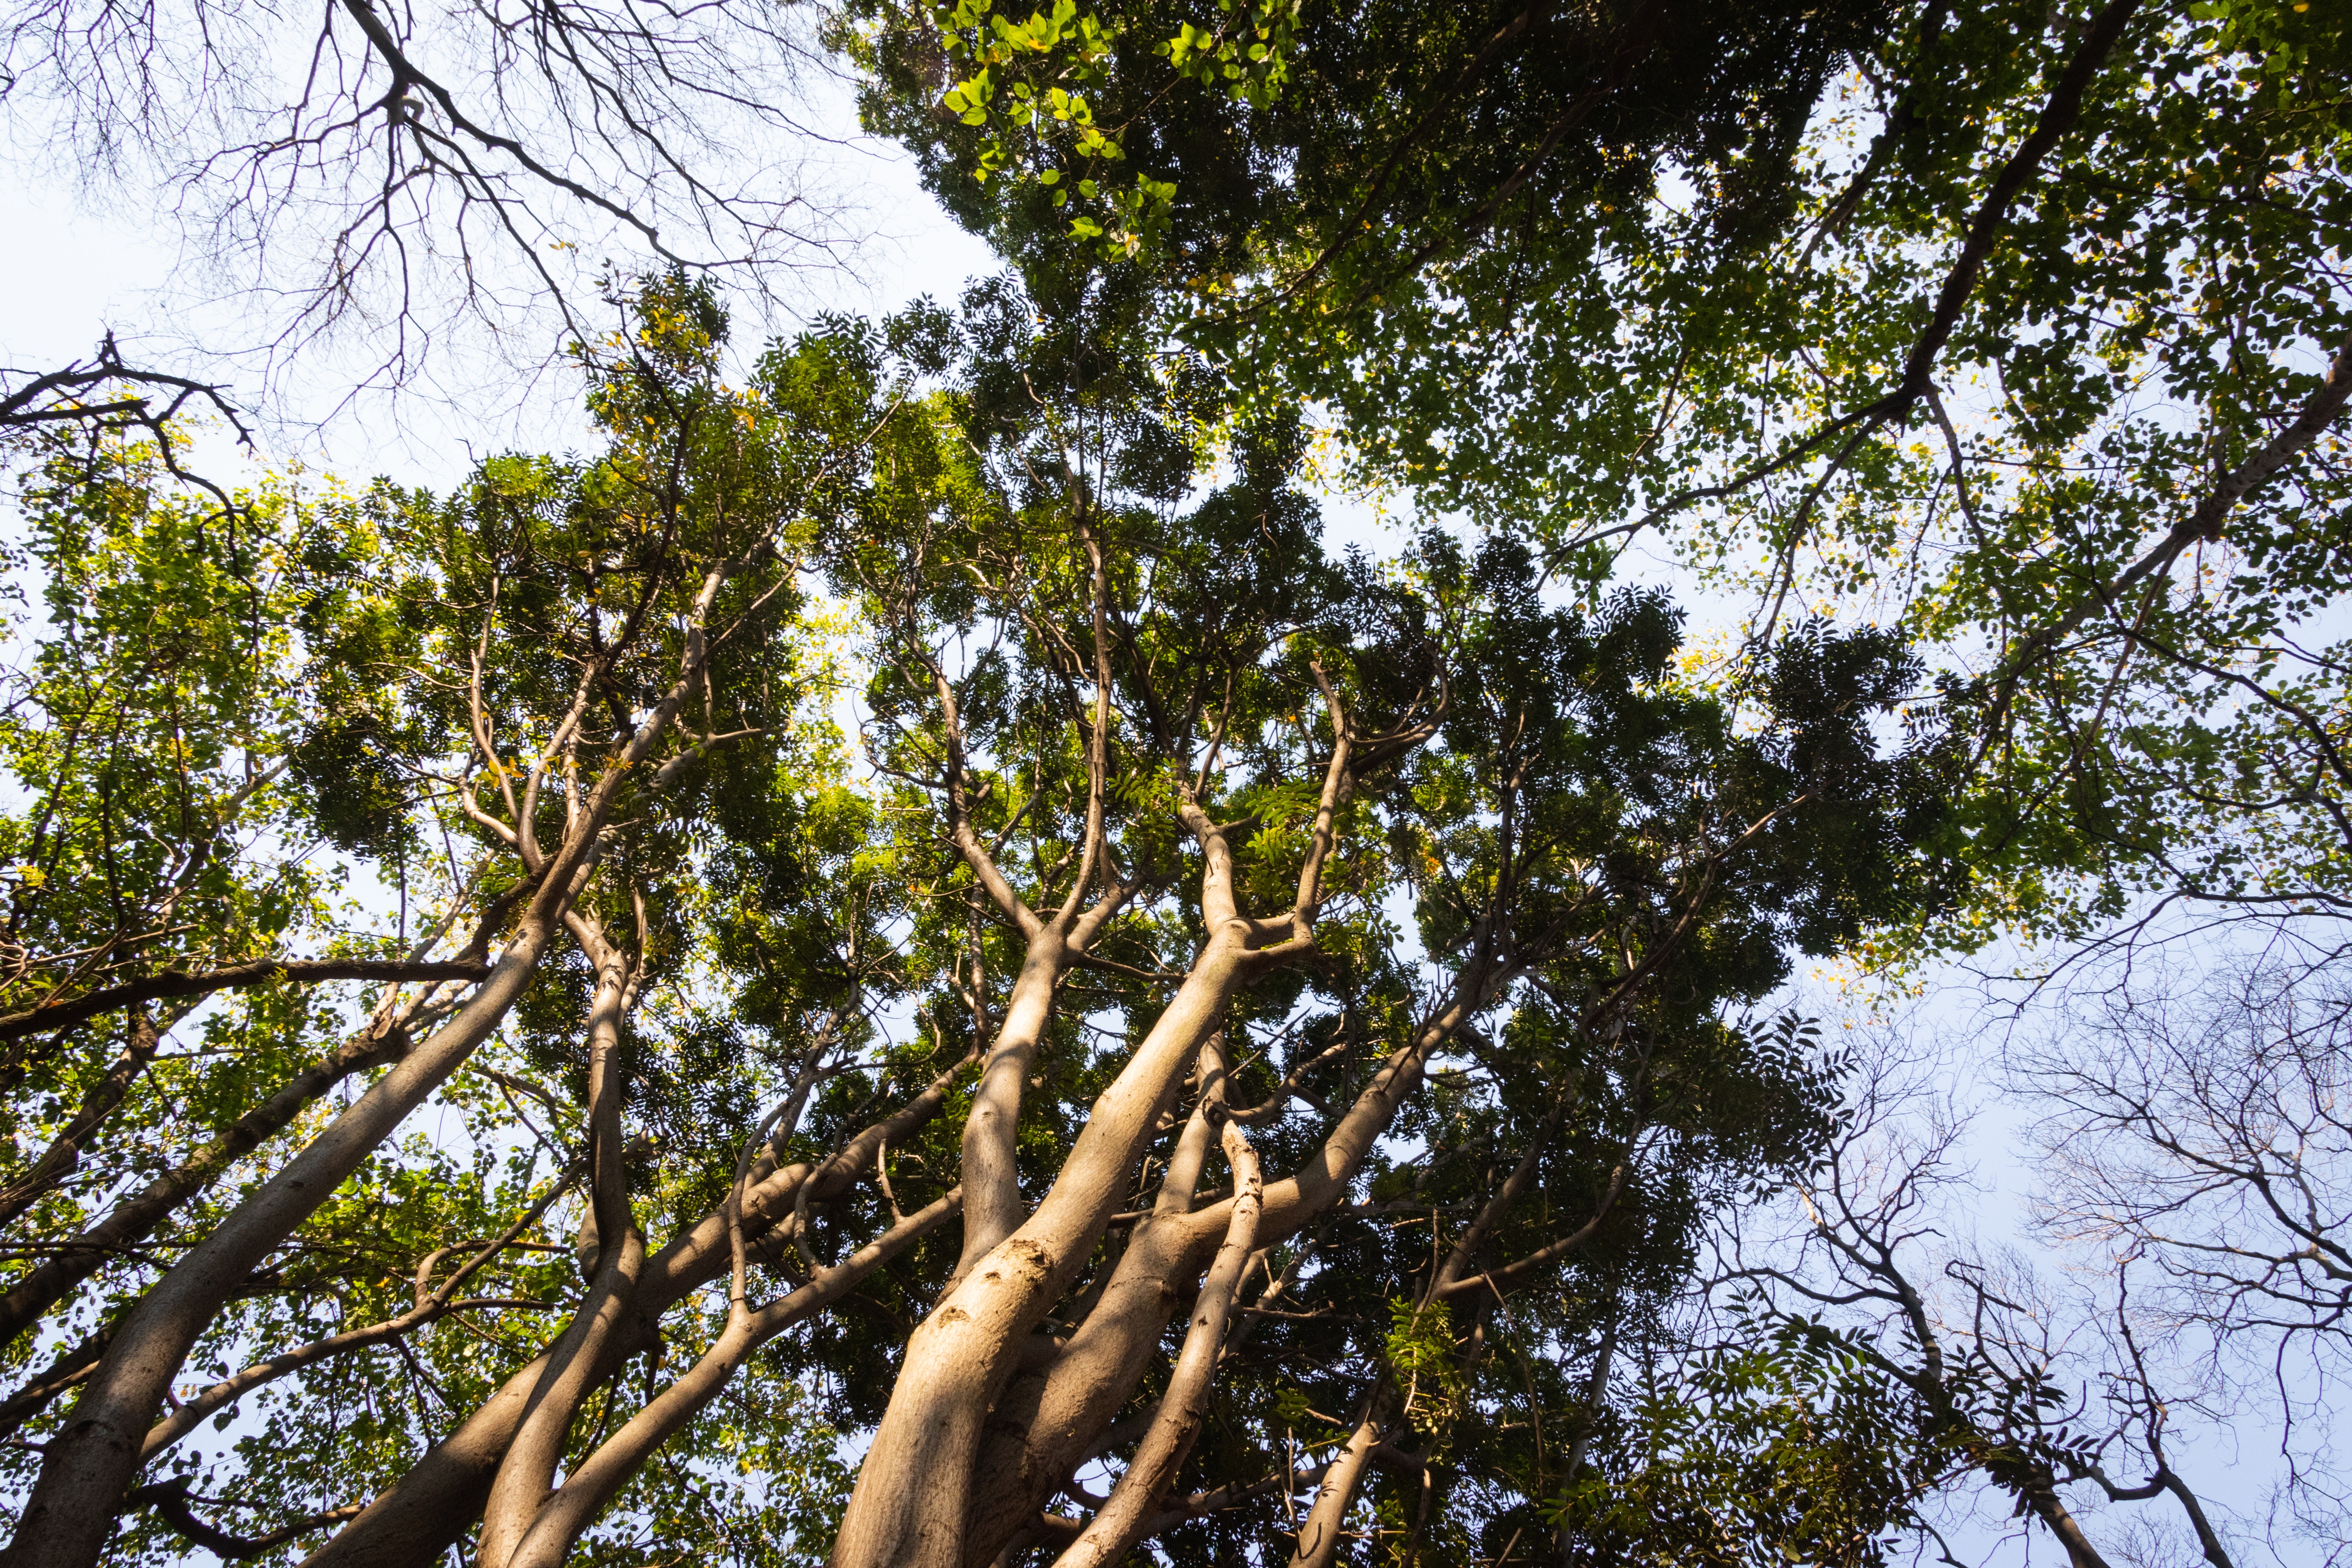
tree, branch, vegetation, woody plant, plant, natural environment, trunk, botany, leaf, sky, sunlight, forest, twig, plant stem, jungle, rainforest